Wörnersberg

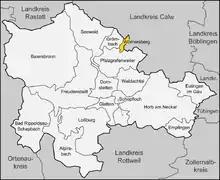
Wörnersberg in the district of Freudenstadt

Wörnersberg was first documented in 1364, in 1487 a church was built. The Duchy of Württemberg acquired 1614 "semi Wörnersberg with all righteousness". The division did not last long, because already in 1625 bought Württemberg also the other half of the village with five farmers and a half day laborers.